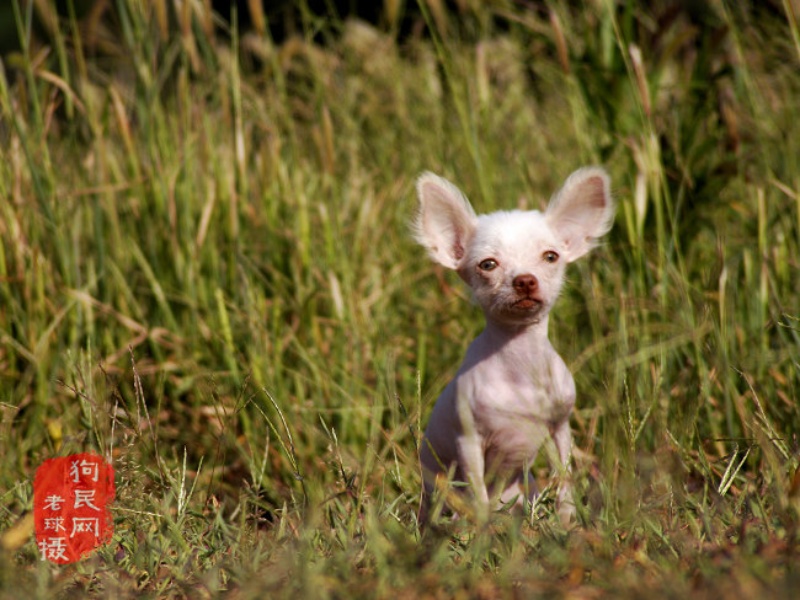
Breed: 234-n000093-Chinese_Crested_Dog